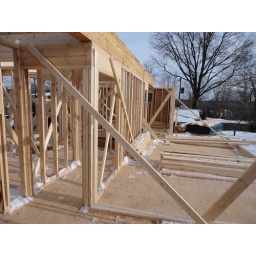
Master bedroom floor deck. Photo by Owner